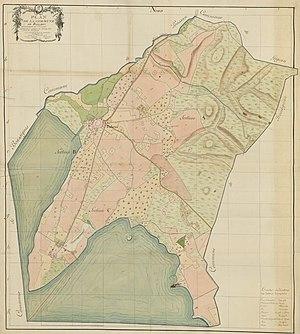
Balaruc-le-Vieux. - Plan par masse de culture.
Balaruc-le-Vieux est une commune française située dans le département de l'Hérault, en région Occitanie. Depuis le 31 décembre 2002, elle fait partie de la communauté d'agglomération Sète Agglopôle Méditerranée et depuis 2010, de l'unité urbaine de Sète.